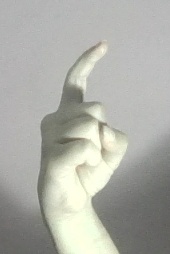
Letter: ra